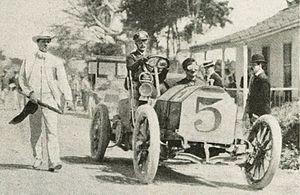
Ernesto Carricaburu, vainqueur des 100 miles de Cuba 1905 sur Mercedes 90 hp - La Vie au Grand Air du 9 mars 1905, p.193
Ernesto Carricaburu est un ancien pilote automobile cubain.
Le Grand Prix de Cuba est une course automobile, qui s'est déroulée sous cette appellation à la fin des années 1950 et qui a eu lieu pour la dernière fois en 1960.